Chrono Resurrection

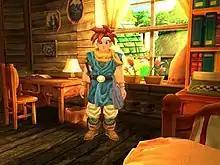
The protagonist Crono as he appears in the first of the ten scenes of the demo

The team tried to capture the feel of the original game with updated graphics and sounds in the demo. It was to feature ten short interactive scenes from "Chrono Trigger". Despite receiving requests from fans, the development team did not intend to create a complete remake of the original game since they would not have the necessary resources, and because they thought the result would not have been on par with Square Enix-developed titles. The story of the game was altered slightly to allow for the ten scenes to better flow from one to the other.